Inaara Aga Khan

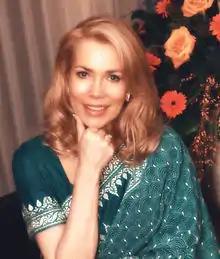
Inaara Aga Khan in 2006

Inaara Aga Khan, formerly Begum Inaara Aga Khan (born Gabriele Renate Homey; formerly Thyssen; 1 April 1963), also previously known as Princess Inaara Aga Khan, is a German philanthropist who was the second wife of the Aga Khan IV, the 49th Imam of the Nizari branch of the Shia Imami Ismaili Muslims; from May 1998 to March 2014, she held the title "Begum Aga Khan".